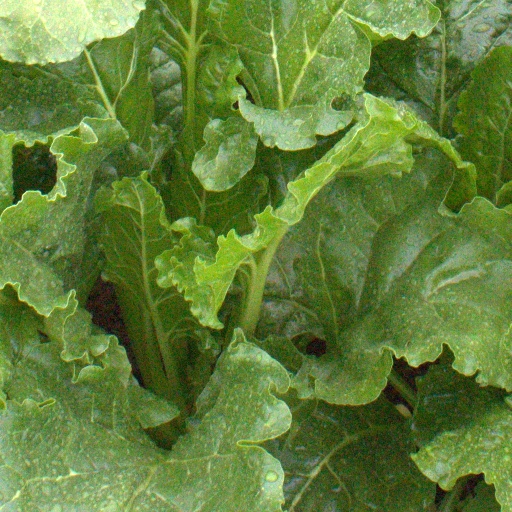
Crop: sugar beet